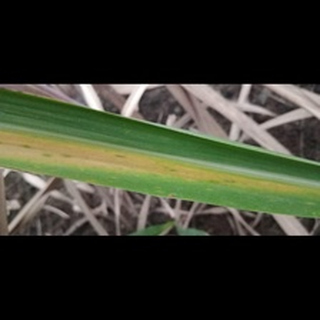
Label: sugarcane_yellow_leaf_disease